Olav Bjaaland

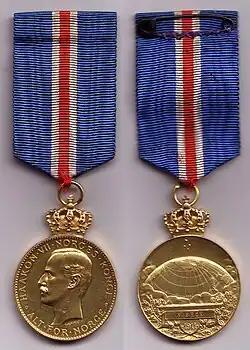
South Pole Medal

Bjaaland was a skilled carpenter, and on the trip he managed to reduce the prefabricated sledges bought in Oslo (Scott had bought the same type of sledges for his expedition, although never modified them) from 88 kg to 22 kg, without reducing their strength notably. On the actual sledge journey from the Bay of Whales to the pole and return, Bjaaland was often used as a forerunner so that the dogs had something to run after. He was known for being able to ski such that the traces he made formed almost perfect straight lines in the terrain. After returning from the successful conquest of the pole, Amundsen asked Bjaaland to go north with him to explore the Northeast Passage, but he turned down the offer.